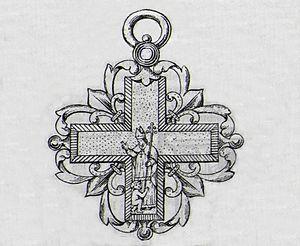
Gravure du début du XVIIIe siècle représentant la croix pectorale des premiers chanoines de Saint-Claude de 1742 à 1750 (abbaye de Saint-Claude dans le département actuel du Jura). Illustrations figurant dans Histoire de l'abbaye et de la terre de Saint-Claude par Dom Paul Benoît, Montreuil-sur-Mer, 1892,p. 751. [1]
L'abbaye de Saint-Claude - appelée monastère de Condat à son origine puis abbaye de Saint-Oyand de Joux au Moyen Âge - est une ancienne abbaye bénédictine située à Saint-Claude dans le massif du Jura qui a existé du Vᵉ au XVIIIᵉ siècle et dont il ne reste plus que des vestiges.
La croix pectorale est un pectoral religieux en forme de croix que portent les évêques. Suspendue sur la poitrine par une chainette ou une corde passée autour du cou, elle est généralement faite de métal précieux.